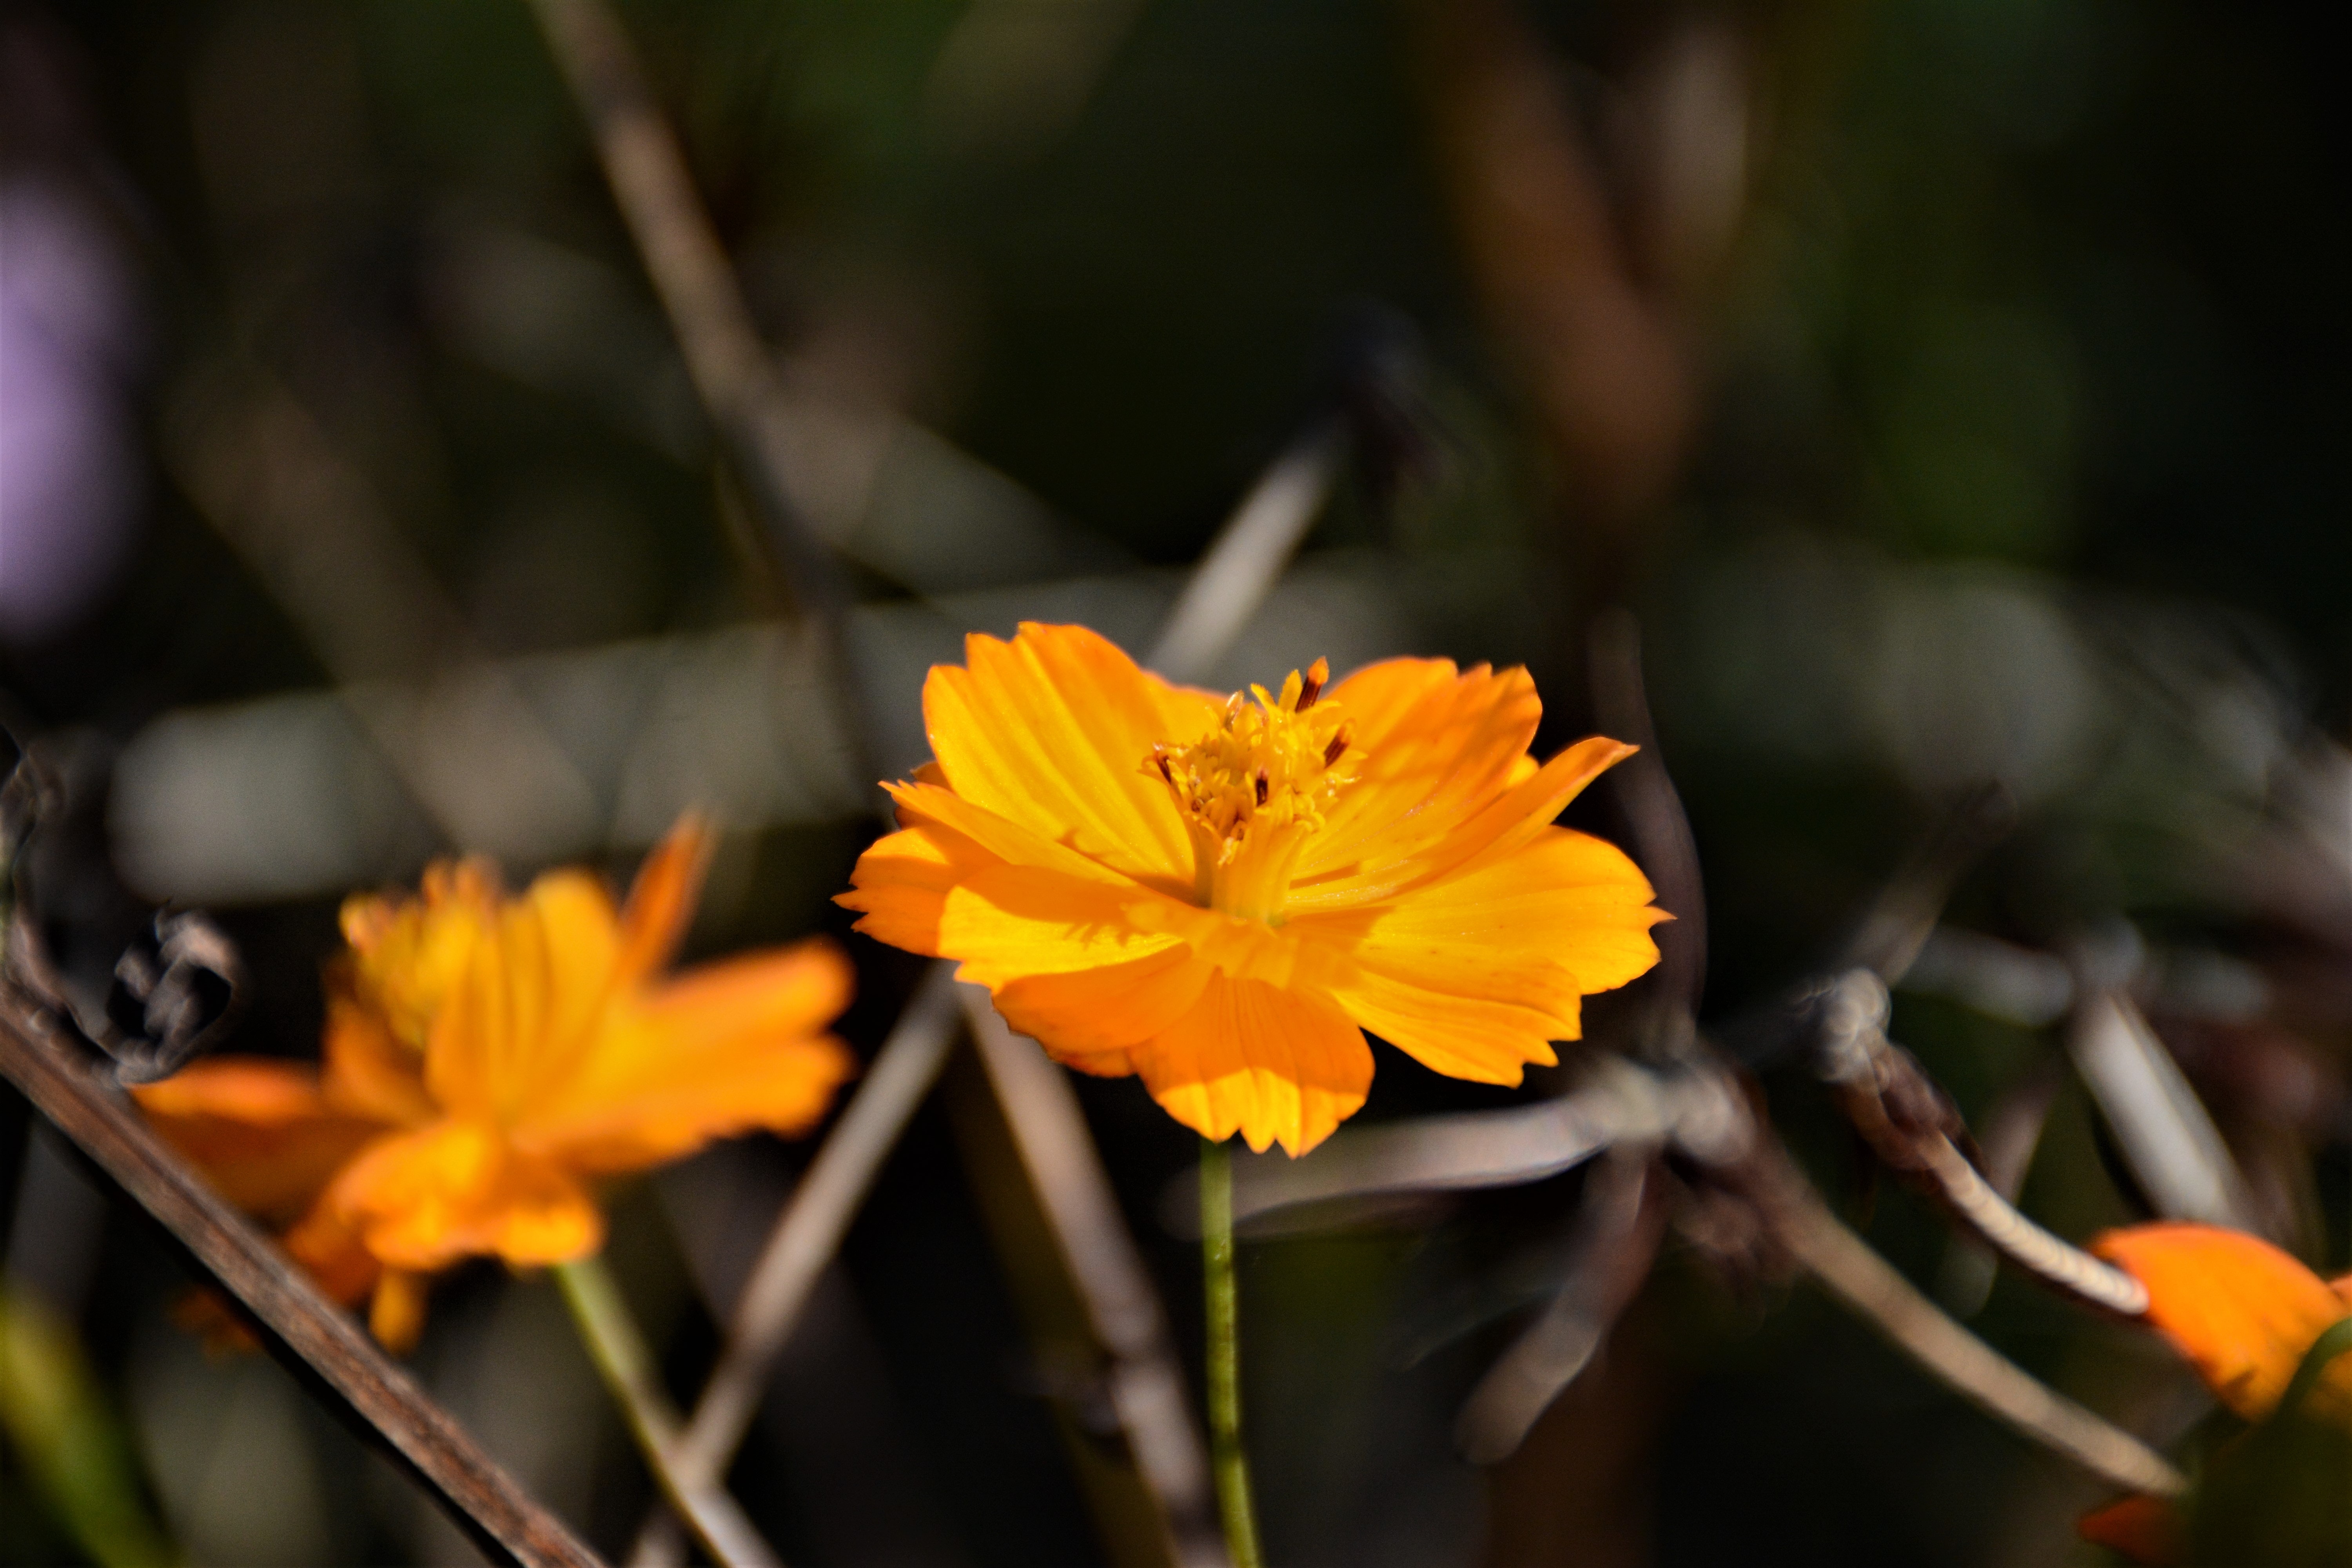
flower, petal, yellow, plant, vegetation, flowering plant, orange, botany, spring, wildflower, plant stem, daisy family, landscape, annual plant, amaryllis family, perennial plant